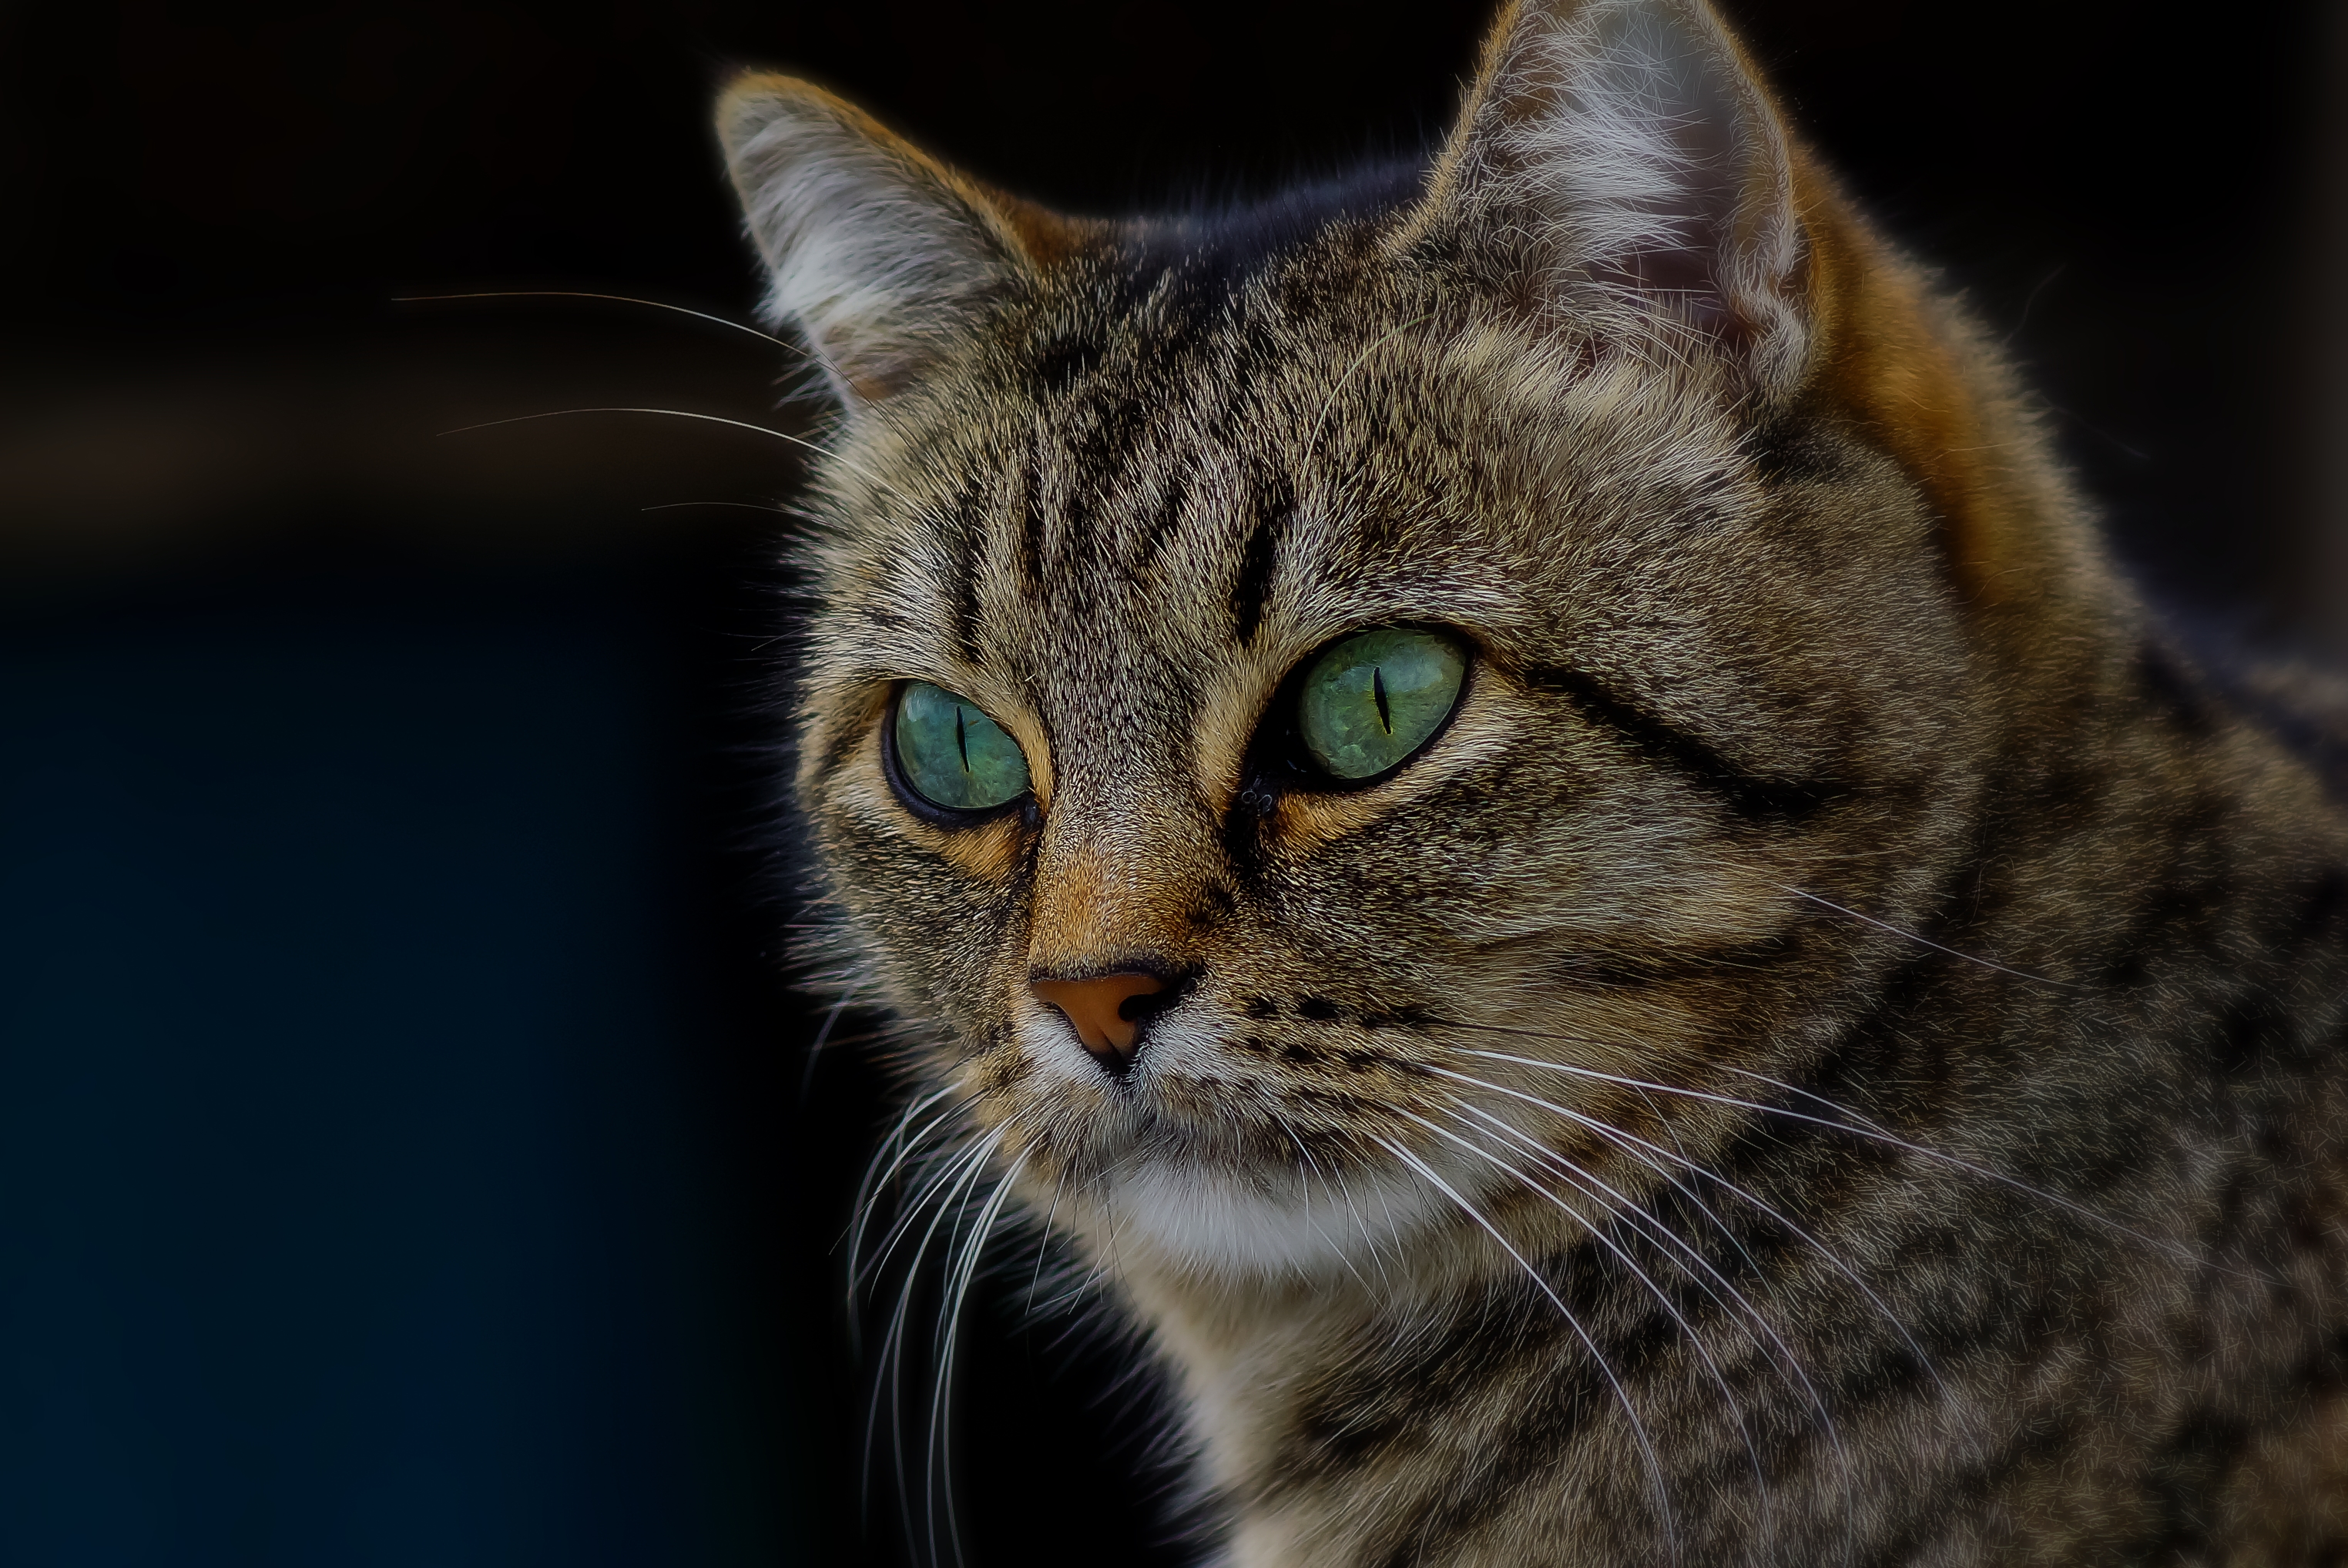
photo, cat, mammal, fauna, close up, cats, whiskers, 100mm, snout, animals, vertebrate, gatos, a77, minolta, g, ggl1, gaby1, xovesphoto, animales, sonya77, minolta100mm, gphoto, gabrielcorua, xelodegalicia, macro photography, tabby cat, bengal, european shorthair, wild cat, small to medium sized cats, cat like mammal, carnivoran, domestic short haired cat, pixie bob, american shorthair, rusty spotted cat, toyger